The Half-Made World

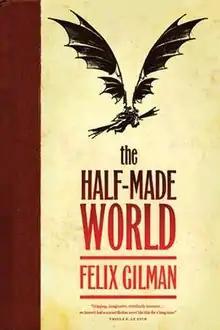

The Half-Made World is a 2010 steampunk fantasy novel by British writer Felix Gilman. It is set in an alternate version of the American Wild West in which the Far West reaches of the world are untamed and still being created. It tells the story of Liv Alverhuysen, a female psychologist who sets off on an adventure to heal the mad John Creedmoor, an Agent of the Gun who is goaded into obedience to his master's orders, despite his growing disdain for them. The novel pits two rival factions against each other as they each hunt for a way to end the everlasting war between them. The Line is industrial, with technological weapons and trains that speed by so quickly the countryside is barely seen and take over towns and make their citizens slaves at their whim. The Gun are made up of thieves and murderers and keep hold of the people by fear and violence, but they are losing the war against the Line. The book was nominated for a 2011 Locus Award.